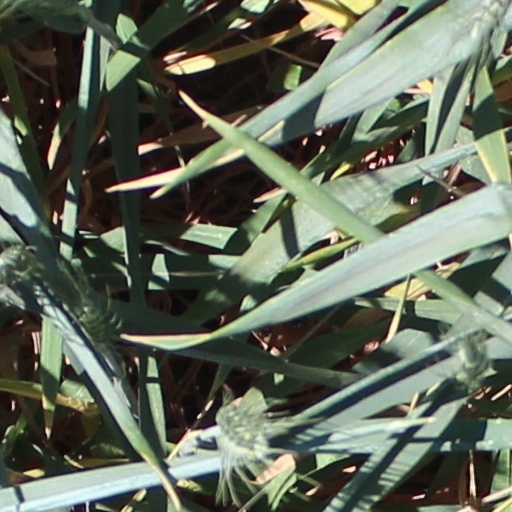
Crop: wheat